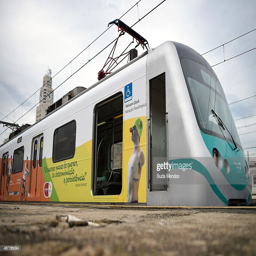
general view of the train do transport terminus .